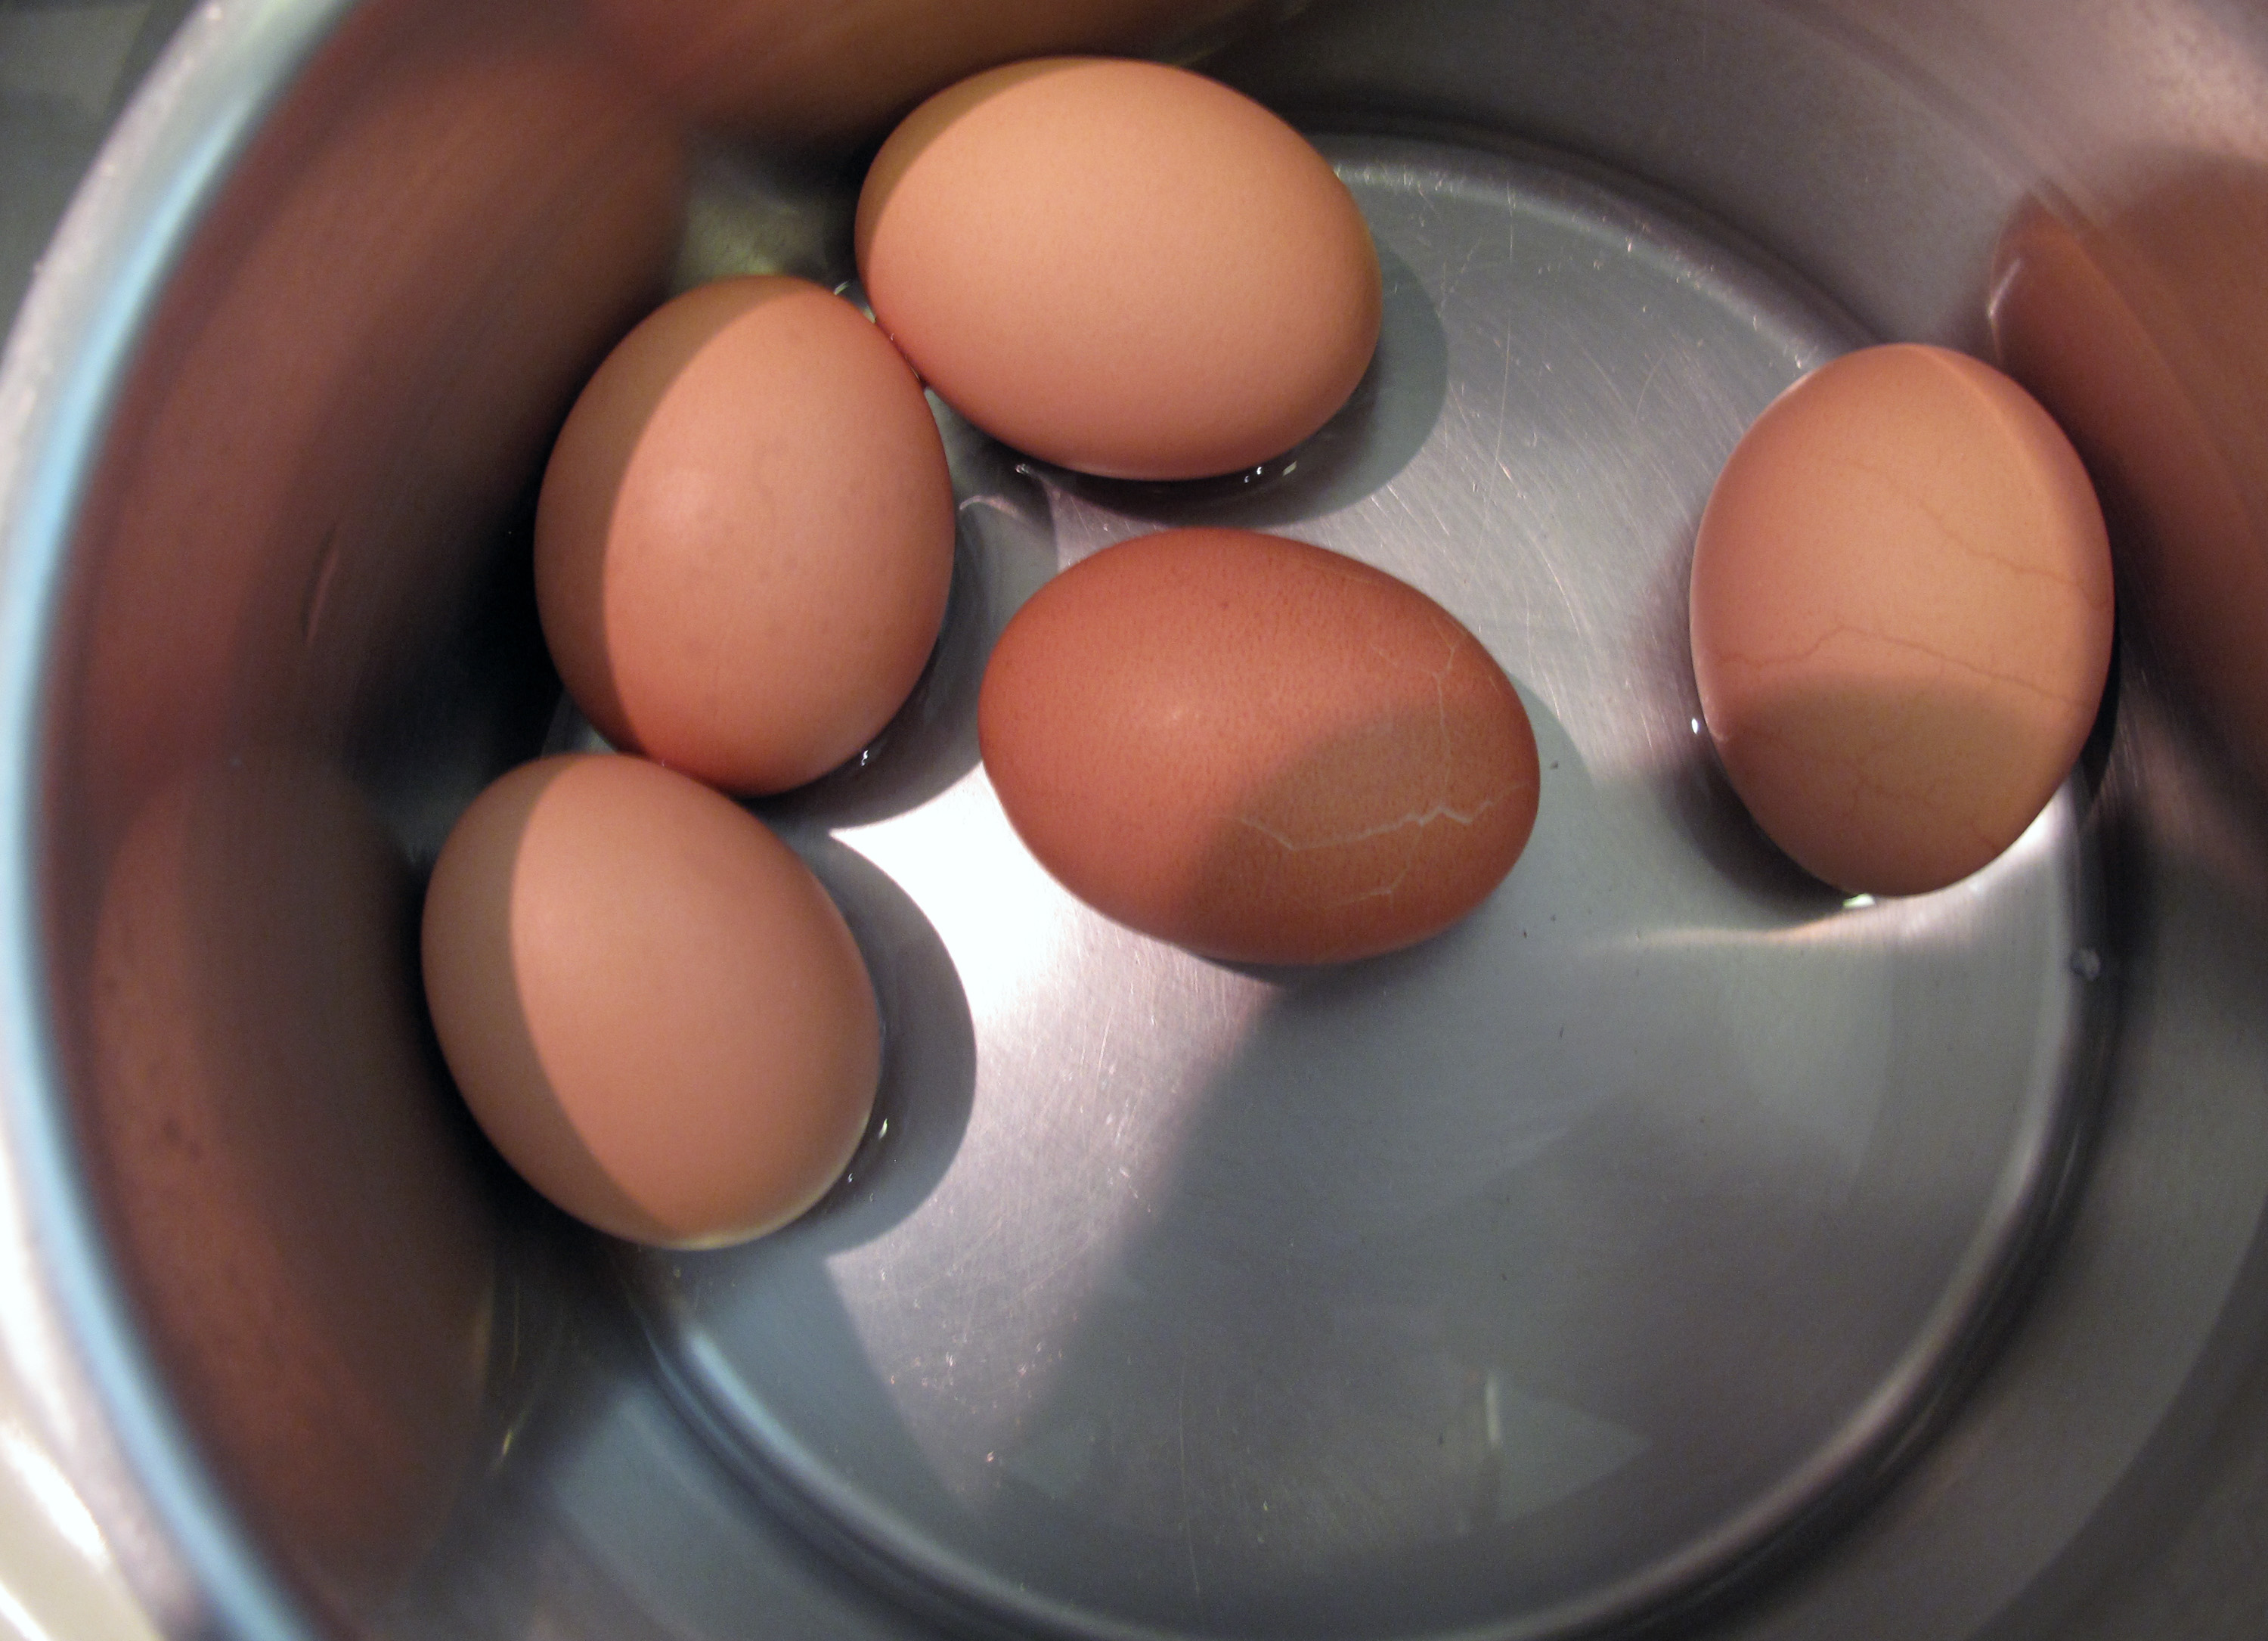
food, produce, baking, egg, hardboiledeggs, browneggs, animal source foods